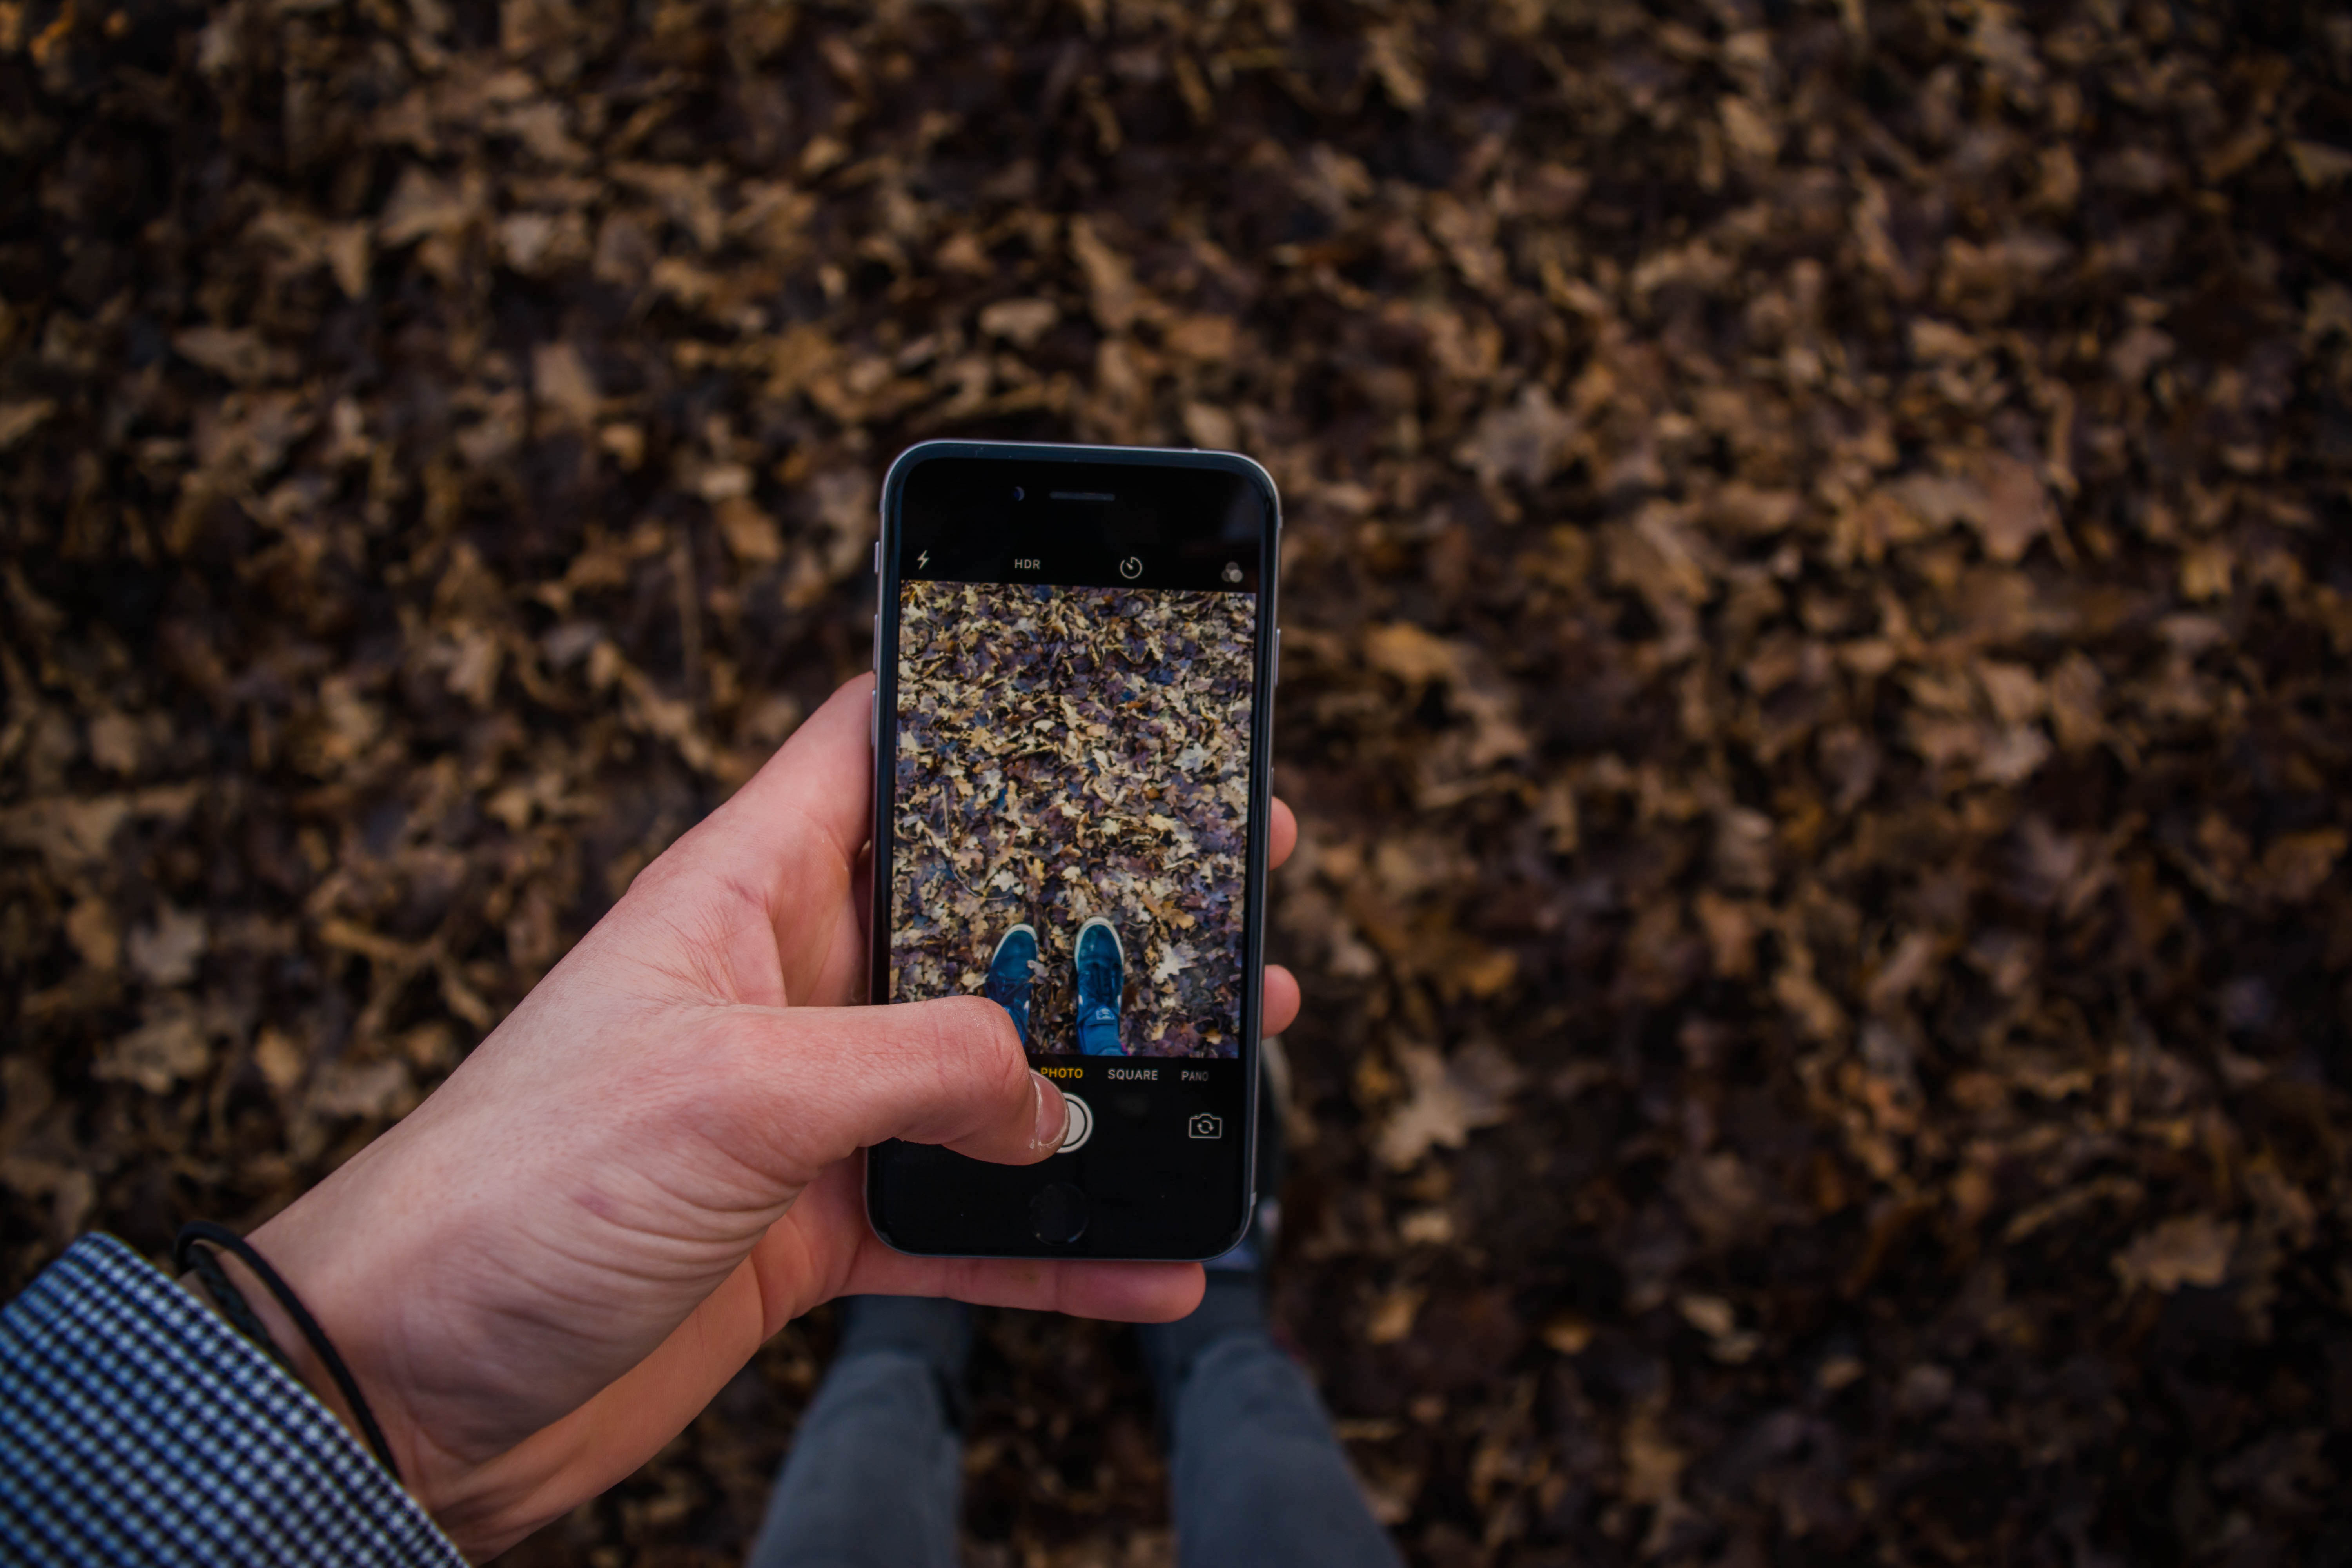
mobile, hand, camera, photography, phone, color, blue, black, leafe, photograph, image